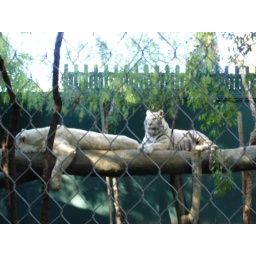
white tigers at that casino in vegas